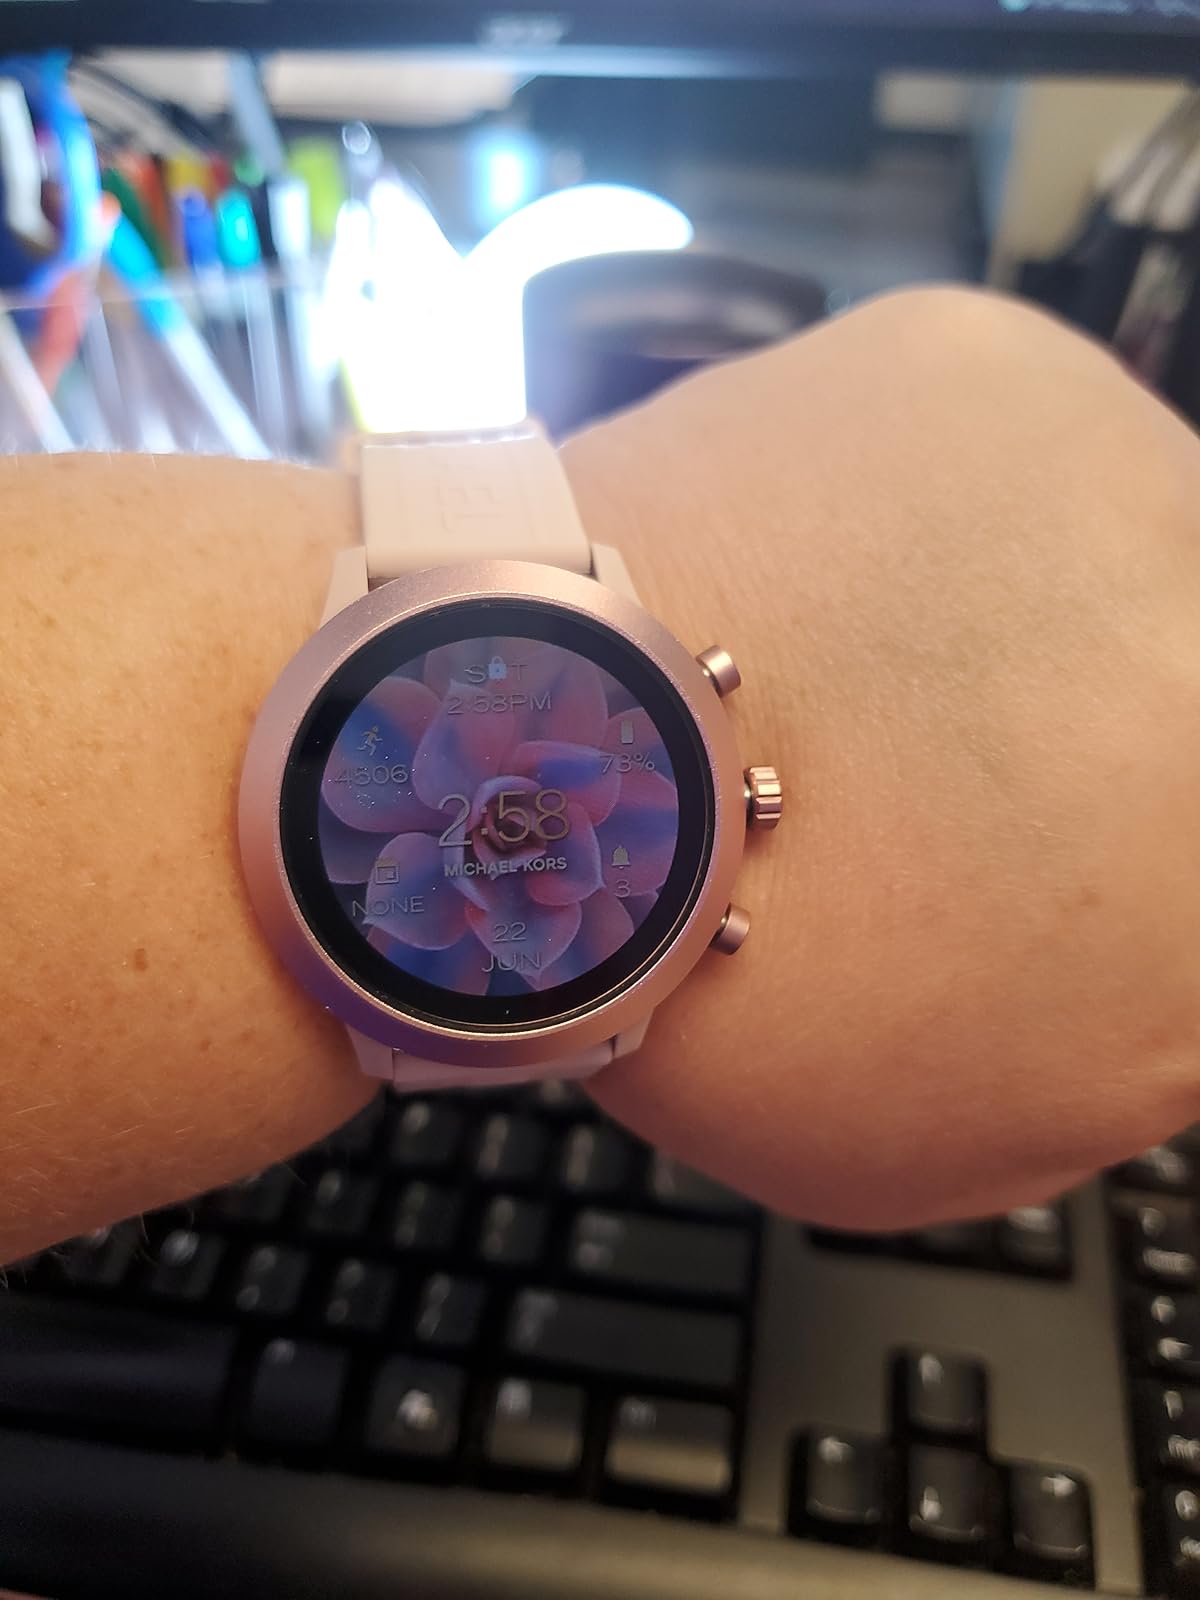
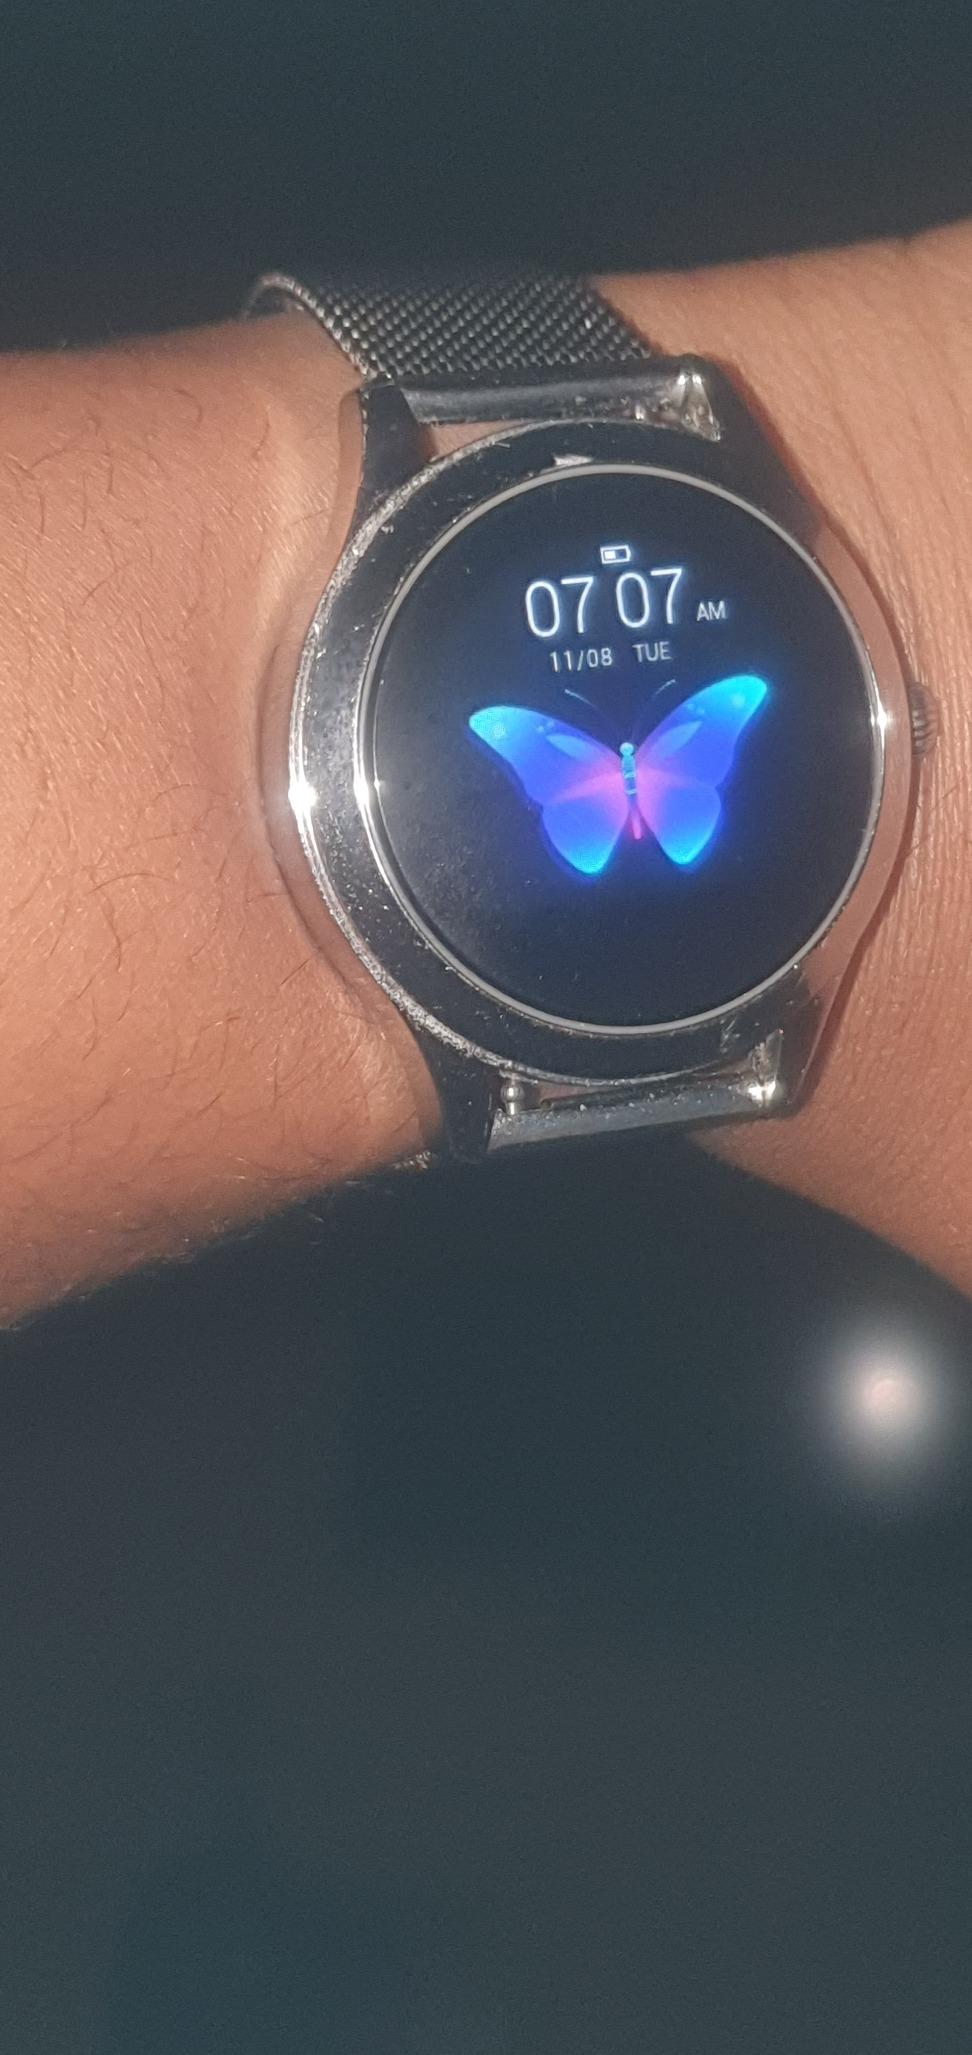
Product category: smartwatch
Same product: no